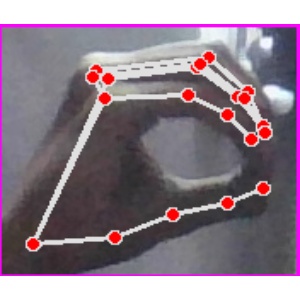
अक्षर: ठ